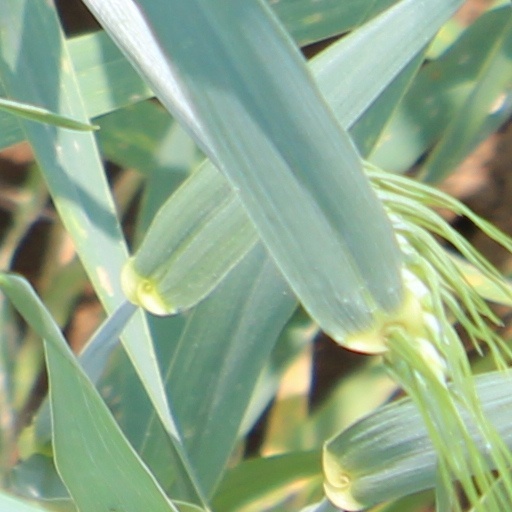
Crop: wheat